Kerry Joseph

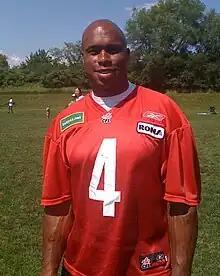
Joseph with the Toronto Argonauts in 2009

Kerry Tremaine Joseph (born October 4, 1973) is an American football coach and former player. He is the special assistant to the head coach for the Texas Longhorns. He played college football for the McNeese Cowboys as a quarterback and was signed by the Cincinnati Bengals as an undrafted free agent in 1996.